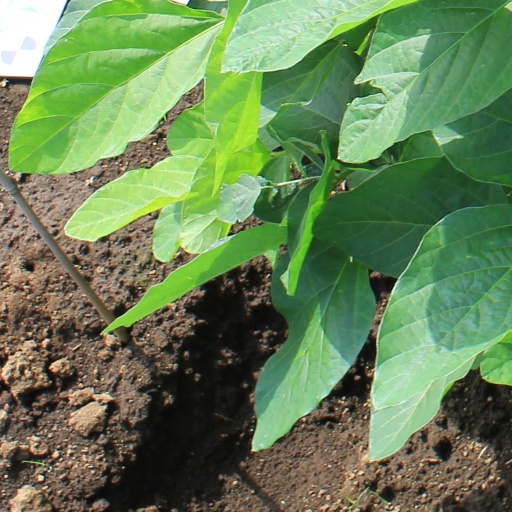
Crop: soybean